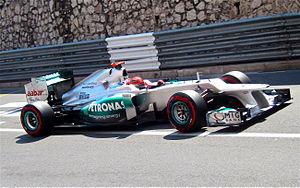
Le Grand Prix automobile de Monaco 2012, disputé le 27 mai 2012 sur le circuit de Monaco, est la 864ᵉ épreuve du championnat du monde de Formule 1 courue depuis 1950. Il s'agit de la cinquante-neuvième édition du Grand Prix de Monaco comptant pour le championnat du monde de Formule 1 et de la sixième manche du championnat 2012.
Mercedes Grand Prix est une écurie de Formule 1, appartenant au constructeur automobile allemand Mercedes-Benz qui a débuté en Formule 1 en tant que constructeur en 1954 sous le nom Daimler-Benz AG avant de se retirer du championnat du monde fin 1955, à la suite d'un accident grave aux 24 Heures du Mans. Mercedes a remporté huit titres de champion du monde des pilotes en 1954 et 1955 avec Juan Manuel Fangio, en 2014, 2015, 2017, 2018 et 2019 avec Lewis Hamilton et en 2016 avec Nico Rosberg. Le surnom Flèches d'Argent des monoplaces de la marque fut tout d'abord conjointement porté avec les bolides d'Auto-Union dans les années 1930 avant de devenir exclusivement celui de Mercedes en compétition.